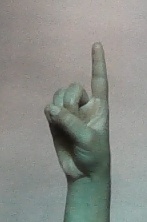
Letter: bb